Duck Game

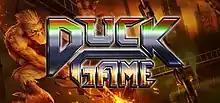
Steam release logo

Duck Game is a 2D action game developed by Landon Podbielski and published by